Kanetsuri Station

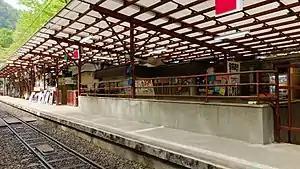
Station platform

is a railway station operated by Kurobe Gorge Railway in Kurobe, Toyama Prefecture, Japan.